Sheriff Suma

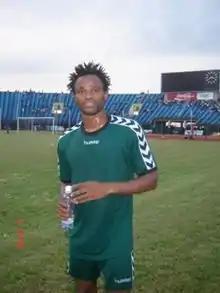
Suma with Sierra Leone

Sheriff Awilo Suma (born 12 October 1986) is a Sierra Leonean former professional footballer who played as a left winger. A member of Sierra Leone U17 national team at the 2003 FIFA U-17 World Championship in Finland, he made his debut for the senior national team in 2006.